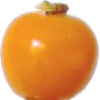
Label: Physalis 1